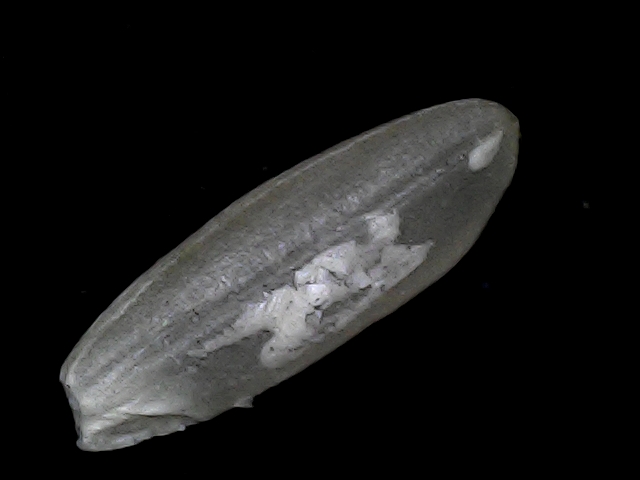
Rice variety: BD56